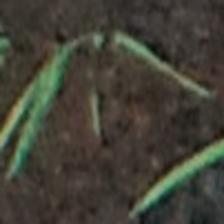
Label: clustered